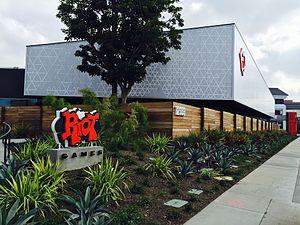
Riot Games est une entreprise américaine d'édition et de développement de jeux vidéo fondée en 2006. L'entreprise organise aussi plusieurs tournois de sport électronique. Riot Games n'a eu qu’un seul jeu à son actif, League of Legends, sorti en 2009, durant plus de dix ans, avant de sortir Legends of Runeterra en 2020. Leurs locaux se situent à Los Angeles en Californie.